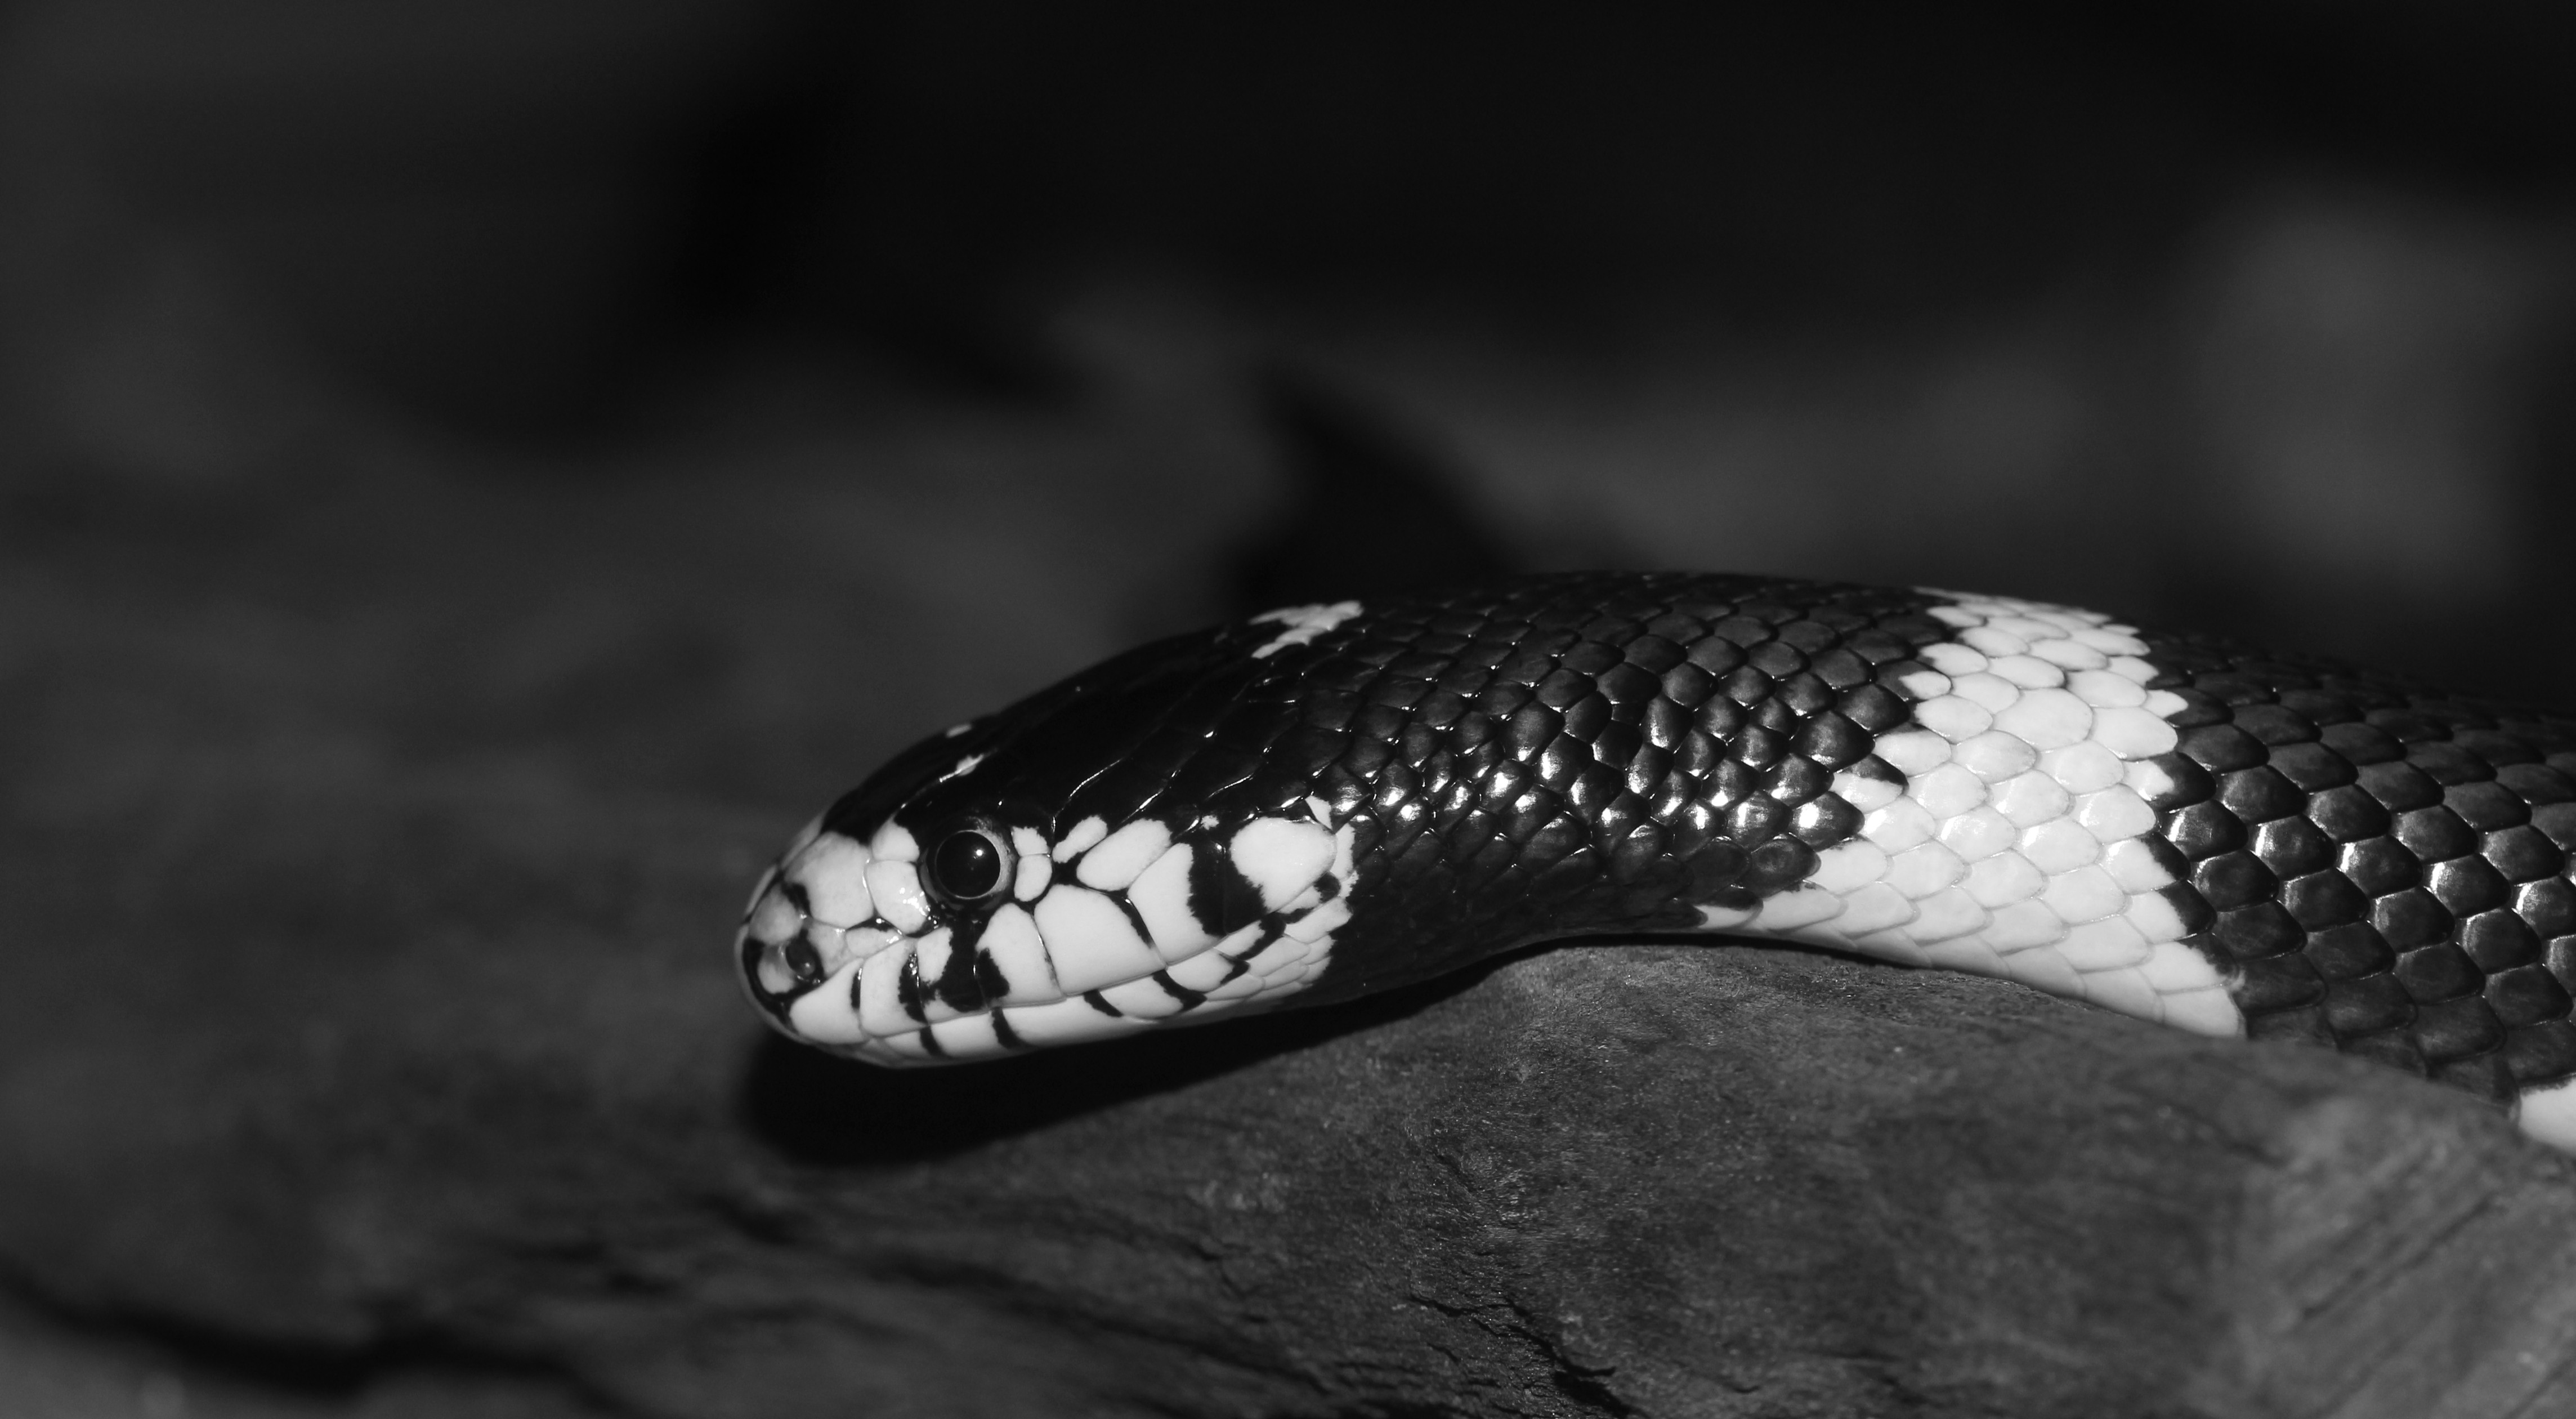
hand, black and white, white, photography, finger, reptile, black, monochrome, close up, head, snake, vertebrate, serpent, macro photography, banded, non toxic, elapidae, monochrome photography, scaled reptile, king snake, chain natter, california getula, lampropeltis getula californiae